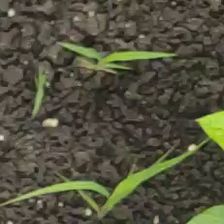
Weed species: Digitaria_SP_(Digitaria Sanguinalis )